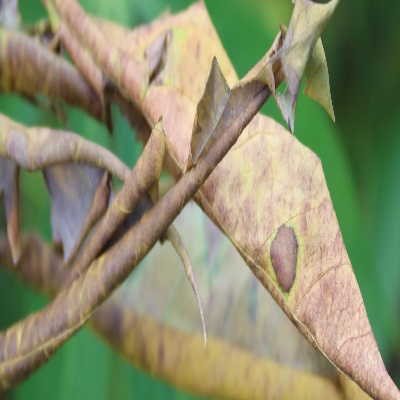
Crop: Cassava
Condition: bacterial blight